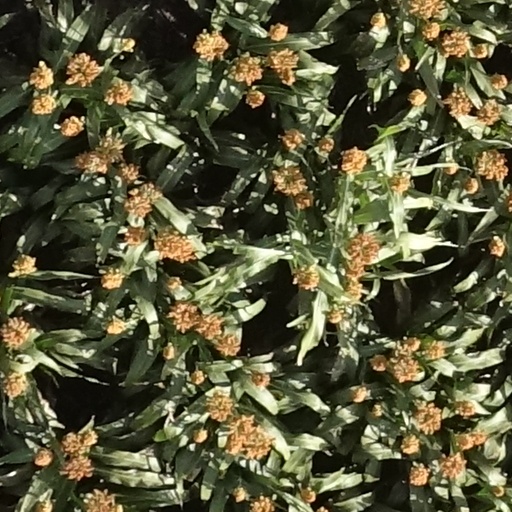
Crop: sorghum